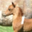
Label: horse